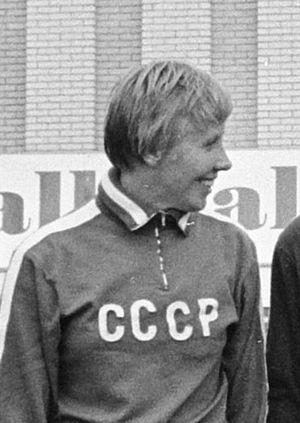
Natalya Andreyevna Ustinova, née le 22 décembre 1944 à Tachkent, est une nageuse soviétique.